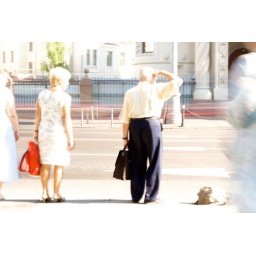
heat of the city / people trying to cross the road in the wrong place while sun is melting the asphalt